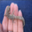
Label: lizard